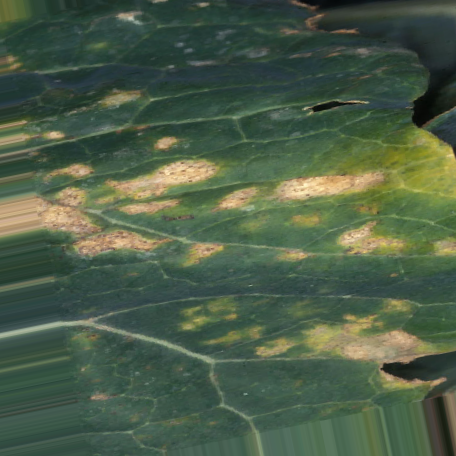
Label: Downy Mildew